History of the Qing dynasty

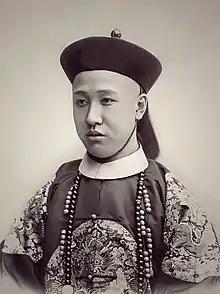
Zaifeng, Prince Chun

Ratification of the treaty in the following year led to a resumption of hostilities. In 1860, with Anglo-French forces marching on Beijing, the emperor and his court fled the capital for the imperial hunting lodge at Rehe. Once in Beijing, the Anglo-French forces looted the Old Summer Palace and, in an act of revenge for the arrest, torture, and execution of the English diplomatic mission, burnt it to the ground. Prince Gong, a younger half-brother of the emperor, who had been left as his brother's proxy in the capital, was forced to sign the Convention of Beijing. The humiliated emperor died the following year at Rehe.